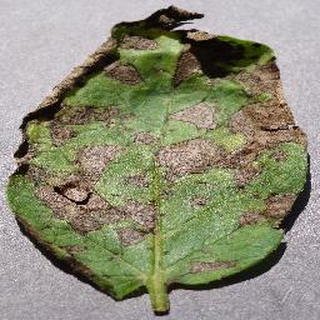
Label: potato_early_blight